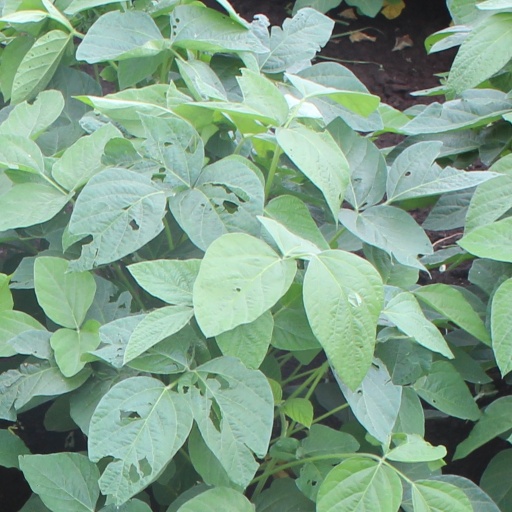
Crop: soybean